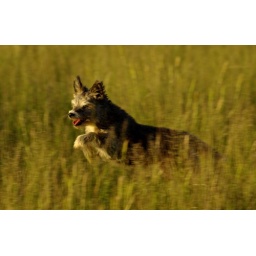
Mitzi, one of my dogs, chasing through a field near my home at sunset.